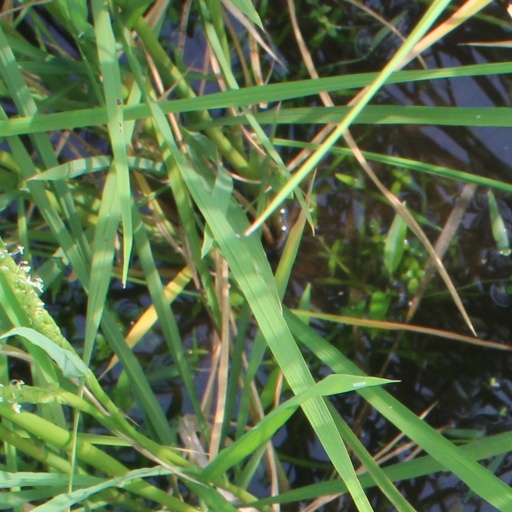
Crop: rice